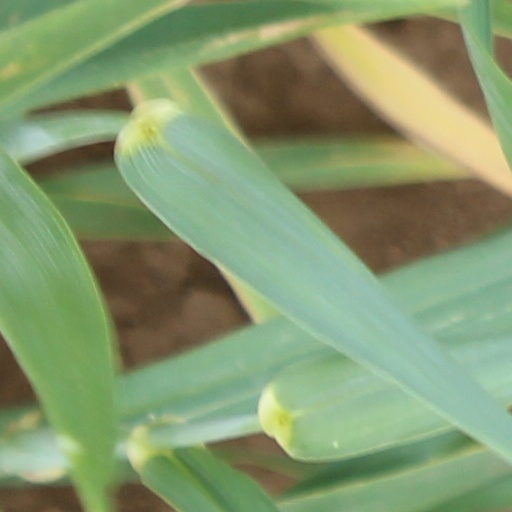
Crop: wheat